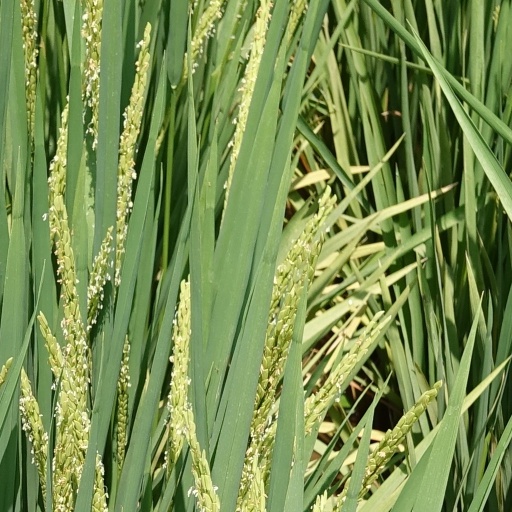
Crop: rice